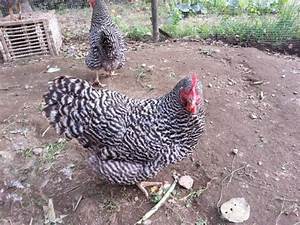
Label: gallina